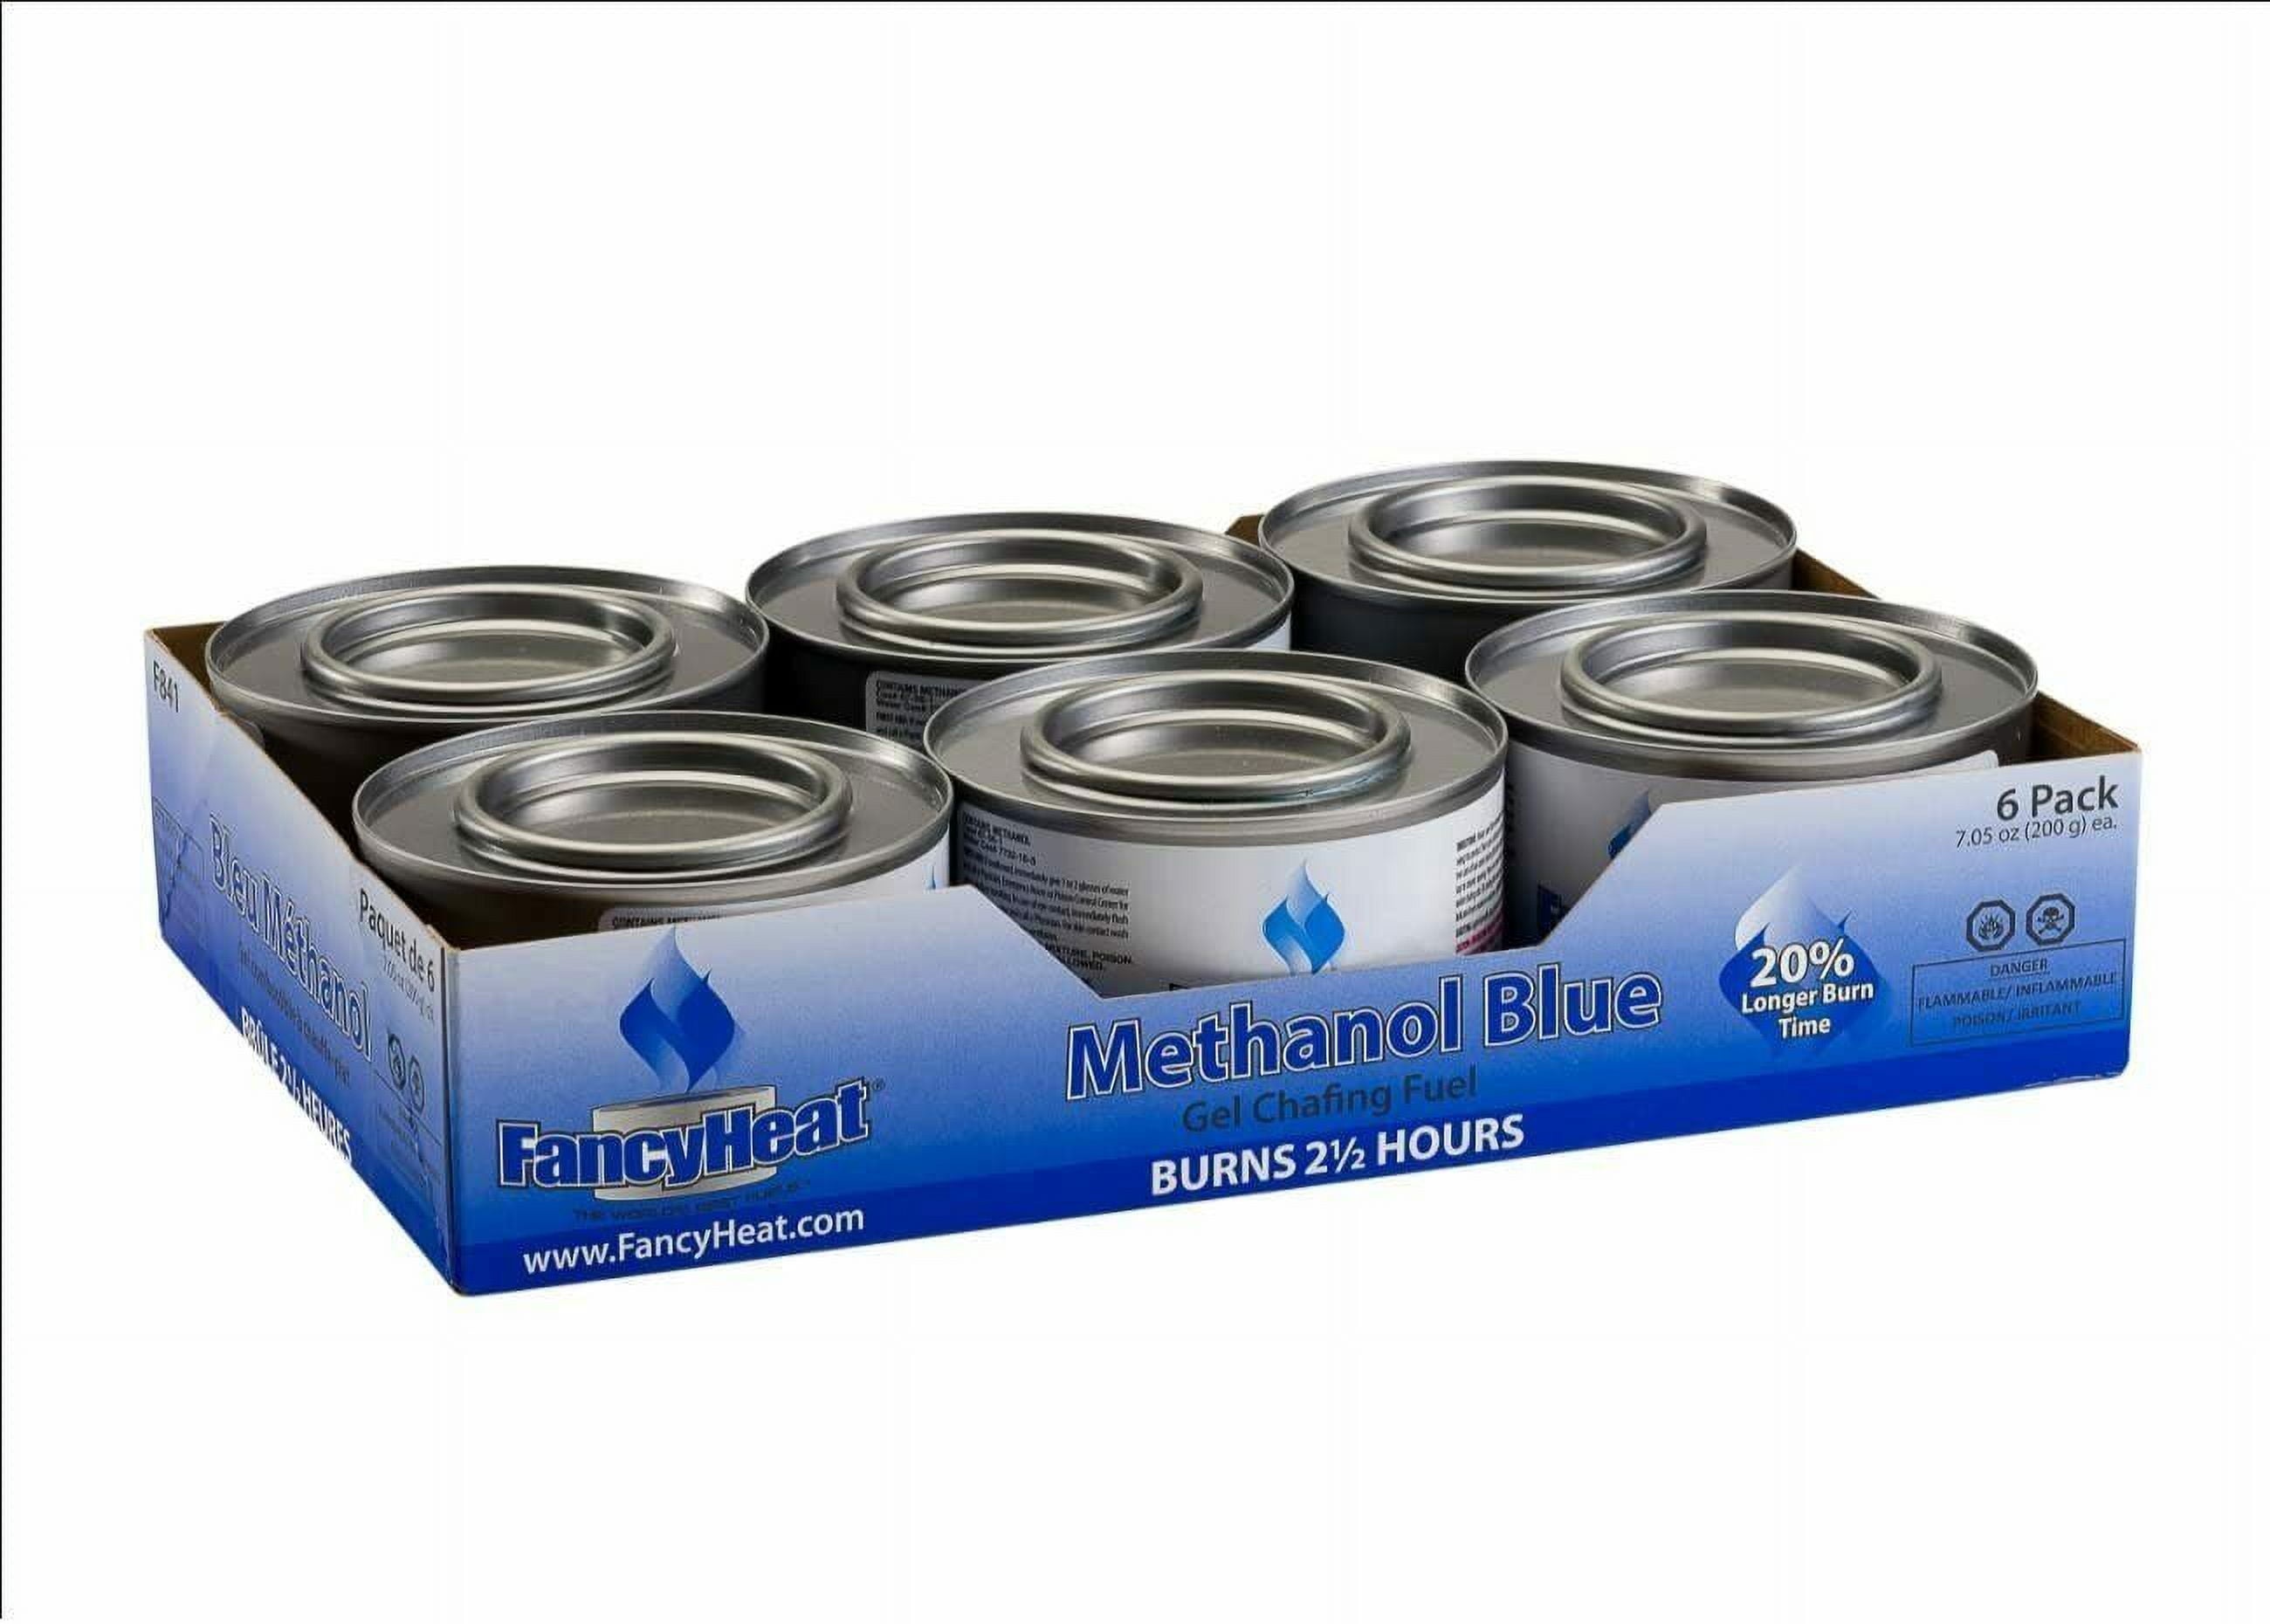
FancyHeat Sternos
Brand: DollarWorld
Category: Home & Garden > Kitchen & Dining > Kitchen Appliance Accessories > Fondue Set Accessories > Cooking Gel Fuels > Sterno Cans